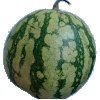
Label: Watermelon 1